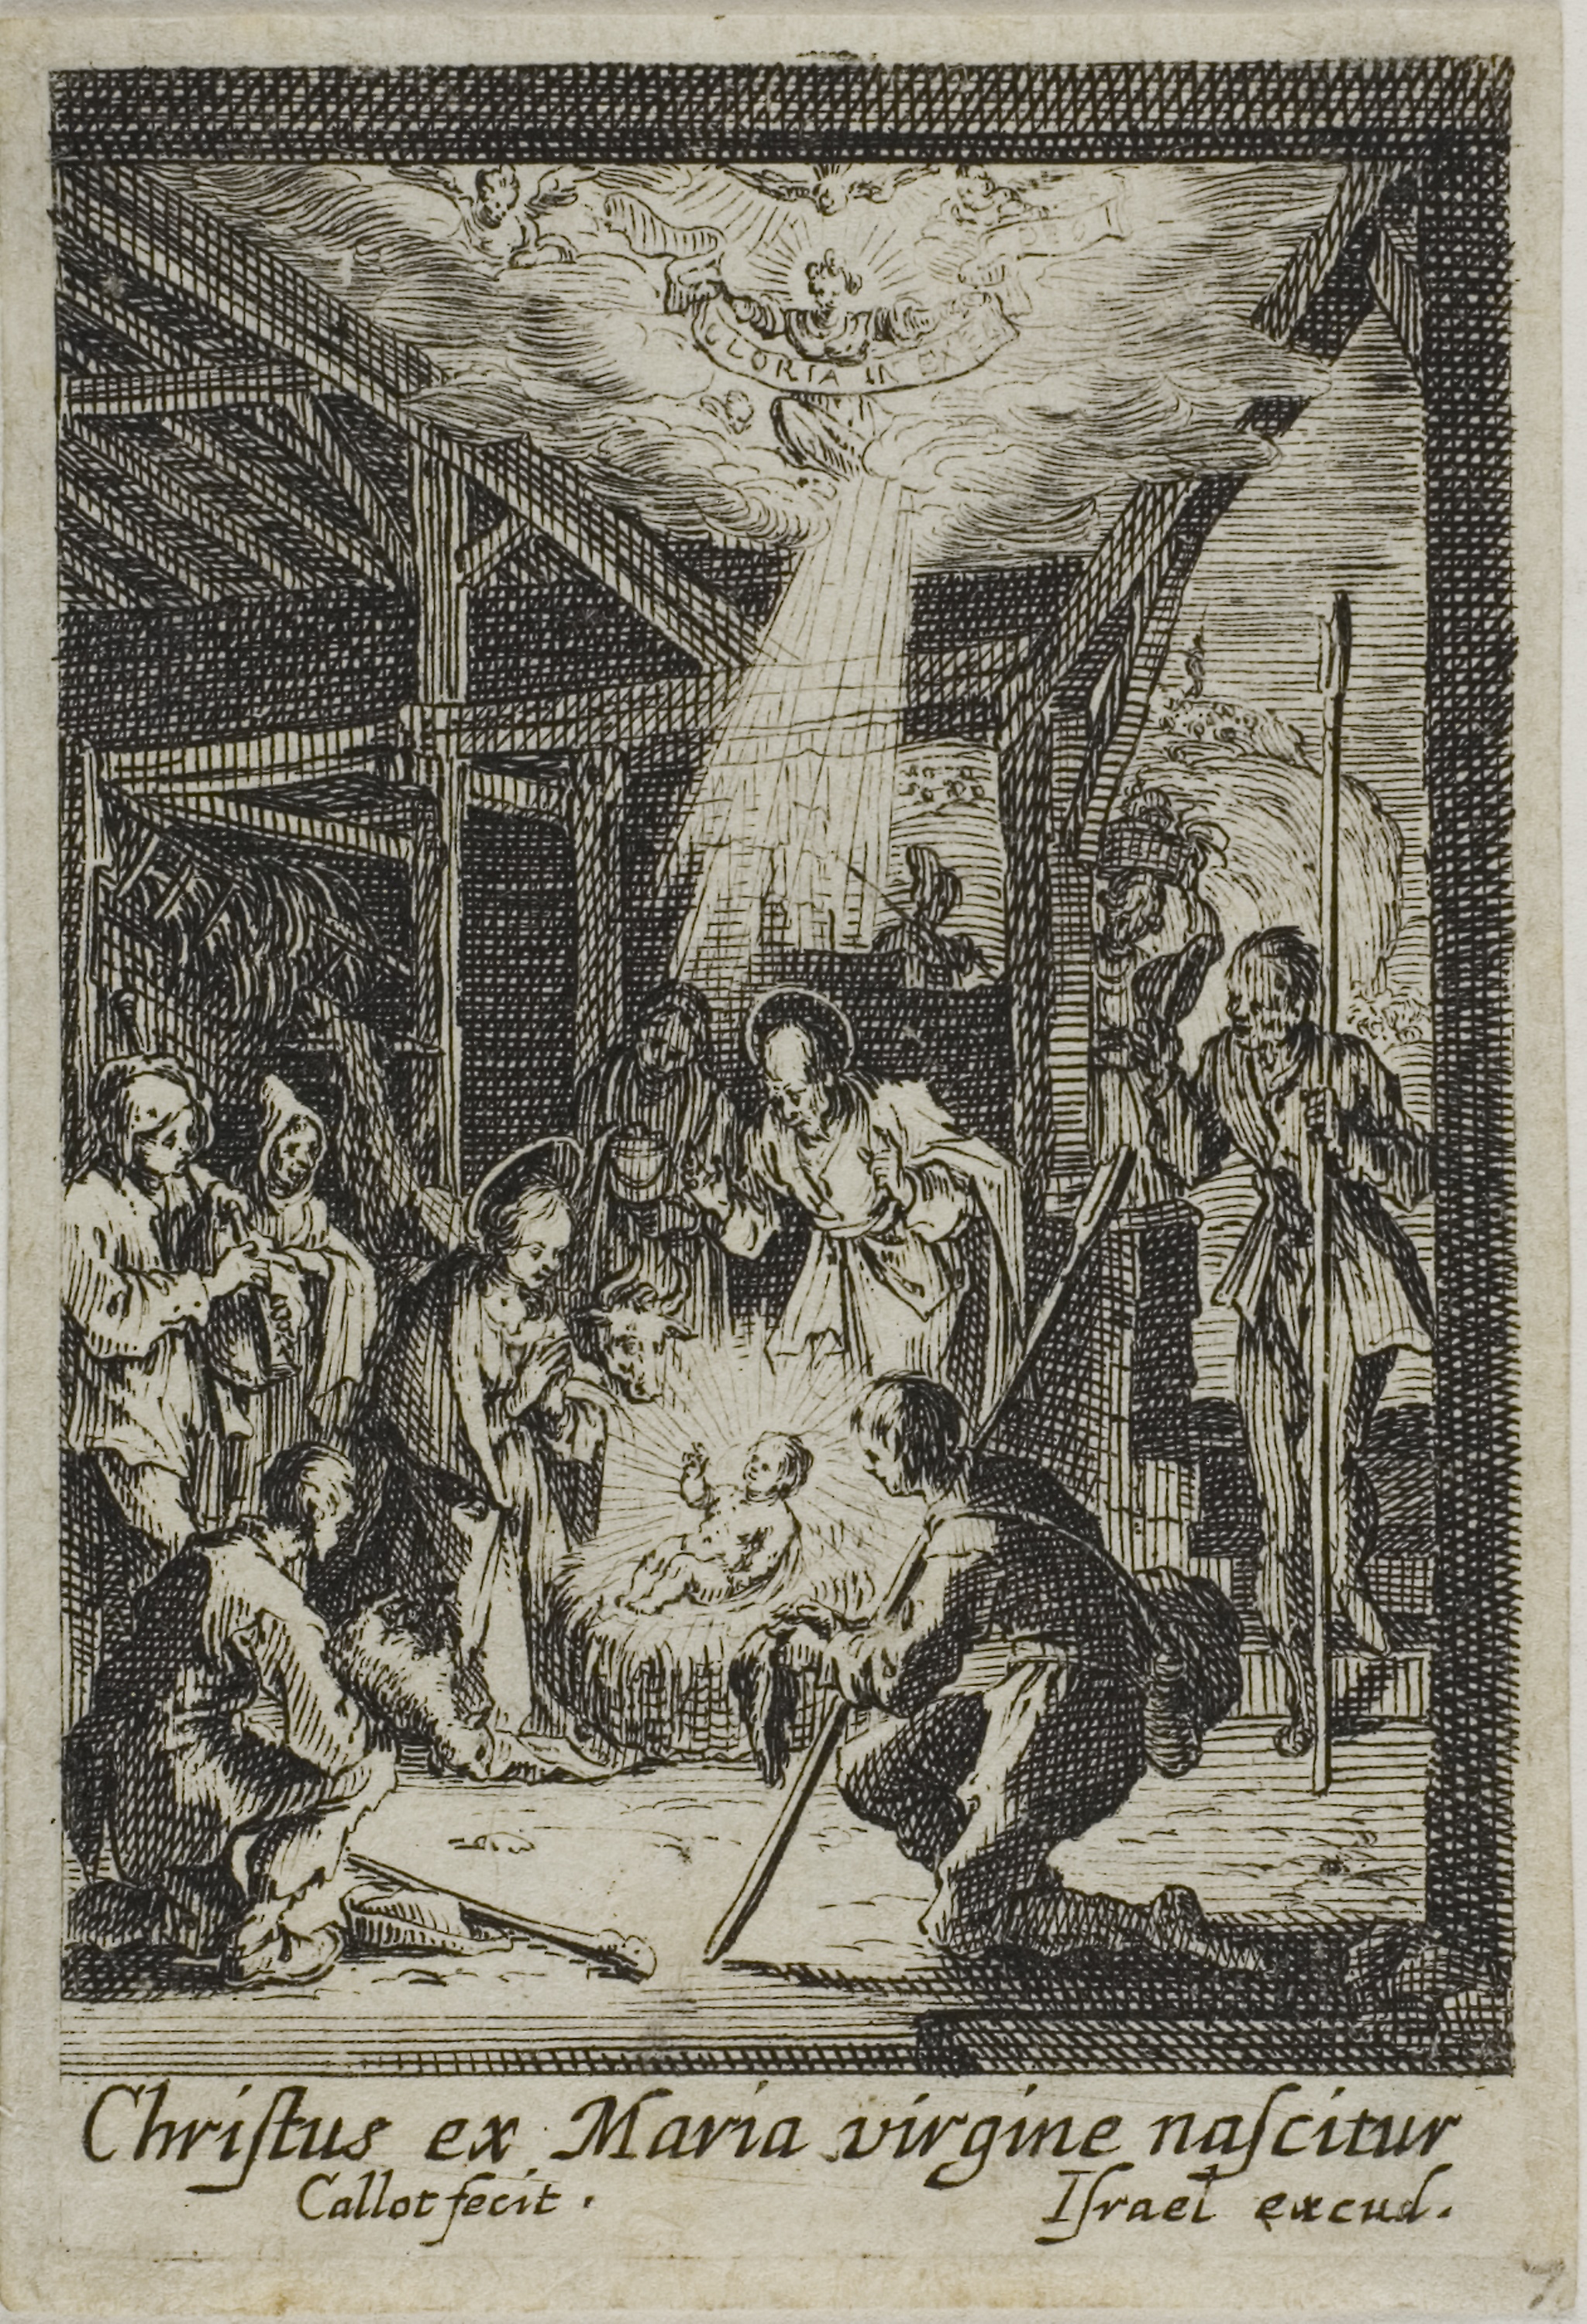
history, art, visual arts, illustration, artwork, postage stamp, paper